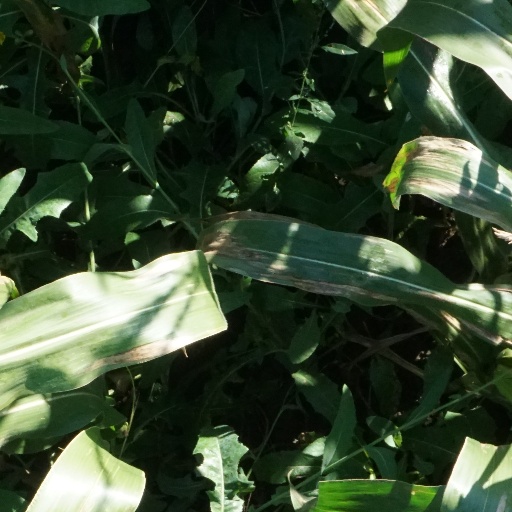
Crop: maize; corn